North Carolina

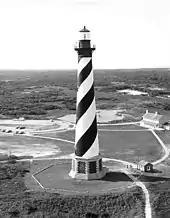
Cape Hatteras Lighthouse, located in North Carolina's Outer Banks

North Carolina is also famous for its tradition of old-time music, and many recordings were made in the early 20th century by folk-song collector Bascom Lamar Lunsford. Musicians such as the North Carolina Ramblers helped solidify the sound of country music in the late 1920s, while the influential bluegrass musician Doc Watson also hailed from North Carolina. Both North and South Carolina are hotbeds for traditional rural blues, especially the style known as the Piedmont blues.